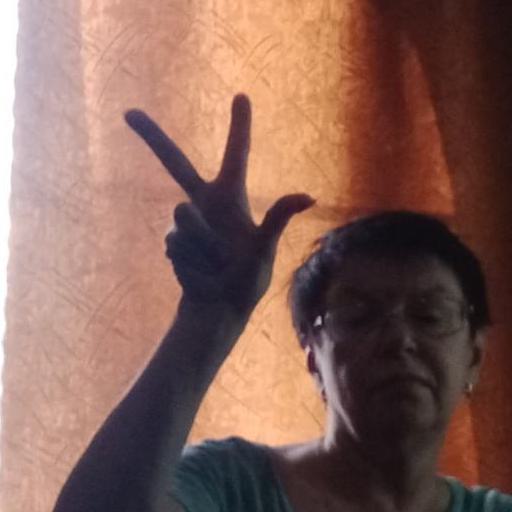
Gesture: three2